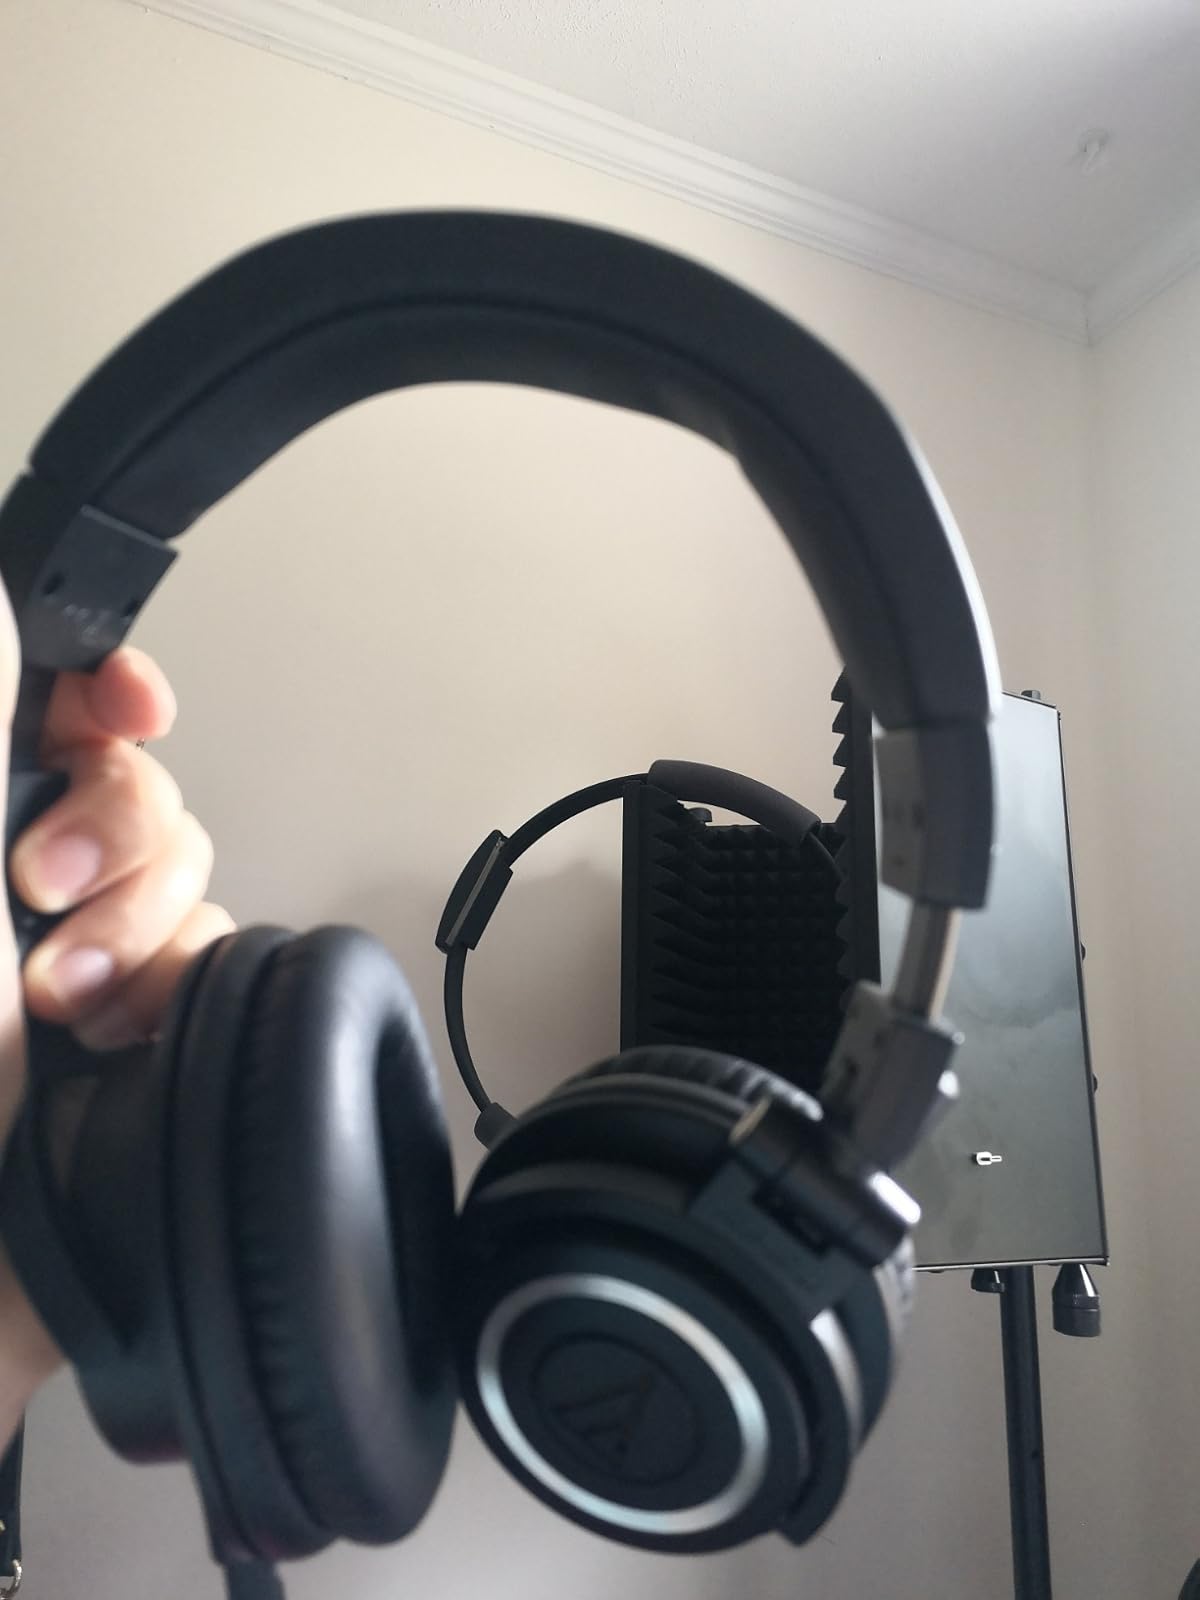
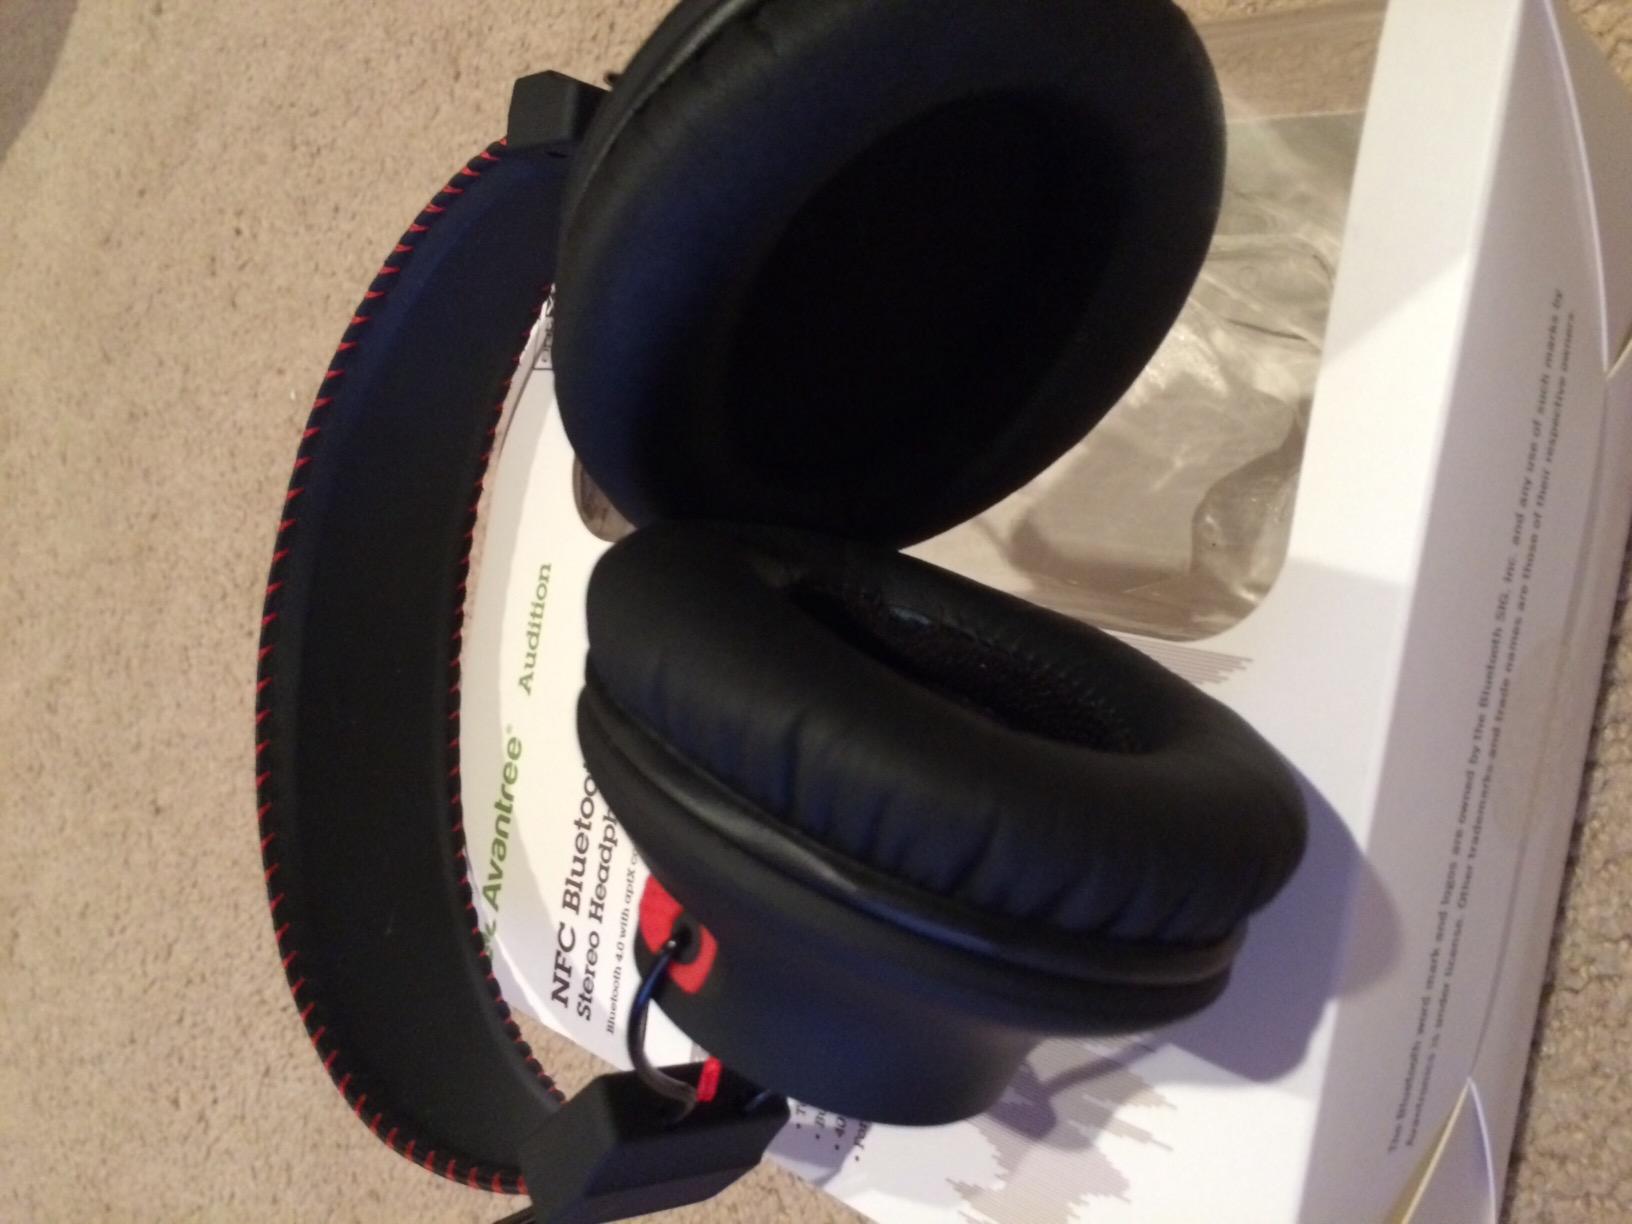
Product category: headphones
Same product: no